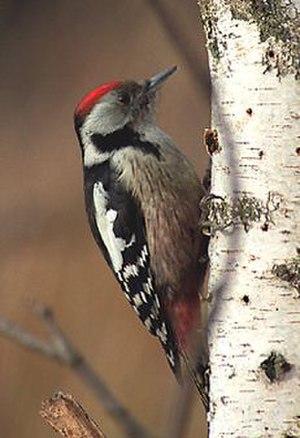
La forêt de Moladier est un massif forestier français, d'une superficie de 820 hectares, intégré dans le massif forestier des Prieurés, situé dans le centre du département de l'Allier, en région Auvergne-Rhône-Alpes. Elle est principalement sur le territoire des communes de Besson, et de Bressolles, ainsi qu'à Coulandon, Souvigny et Chemilly, pour une petite partie de la superficie forestière. Son identifiant national est 830005412, et son identifiant régional 00020005.